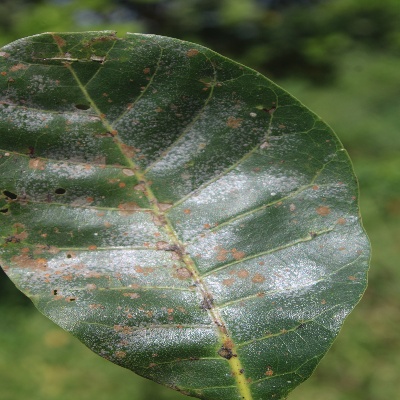
Crop: Cashew
Condition: red rust